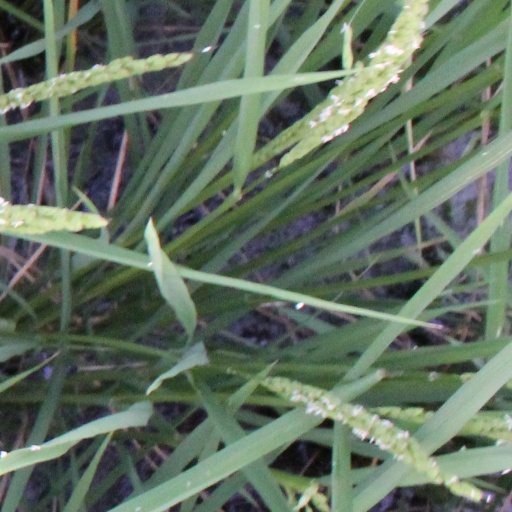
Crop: rice